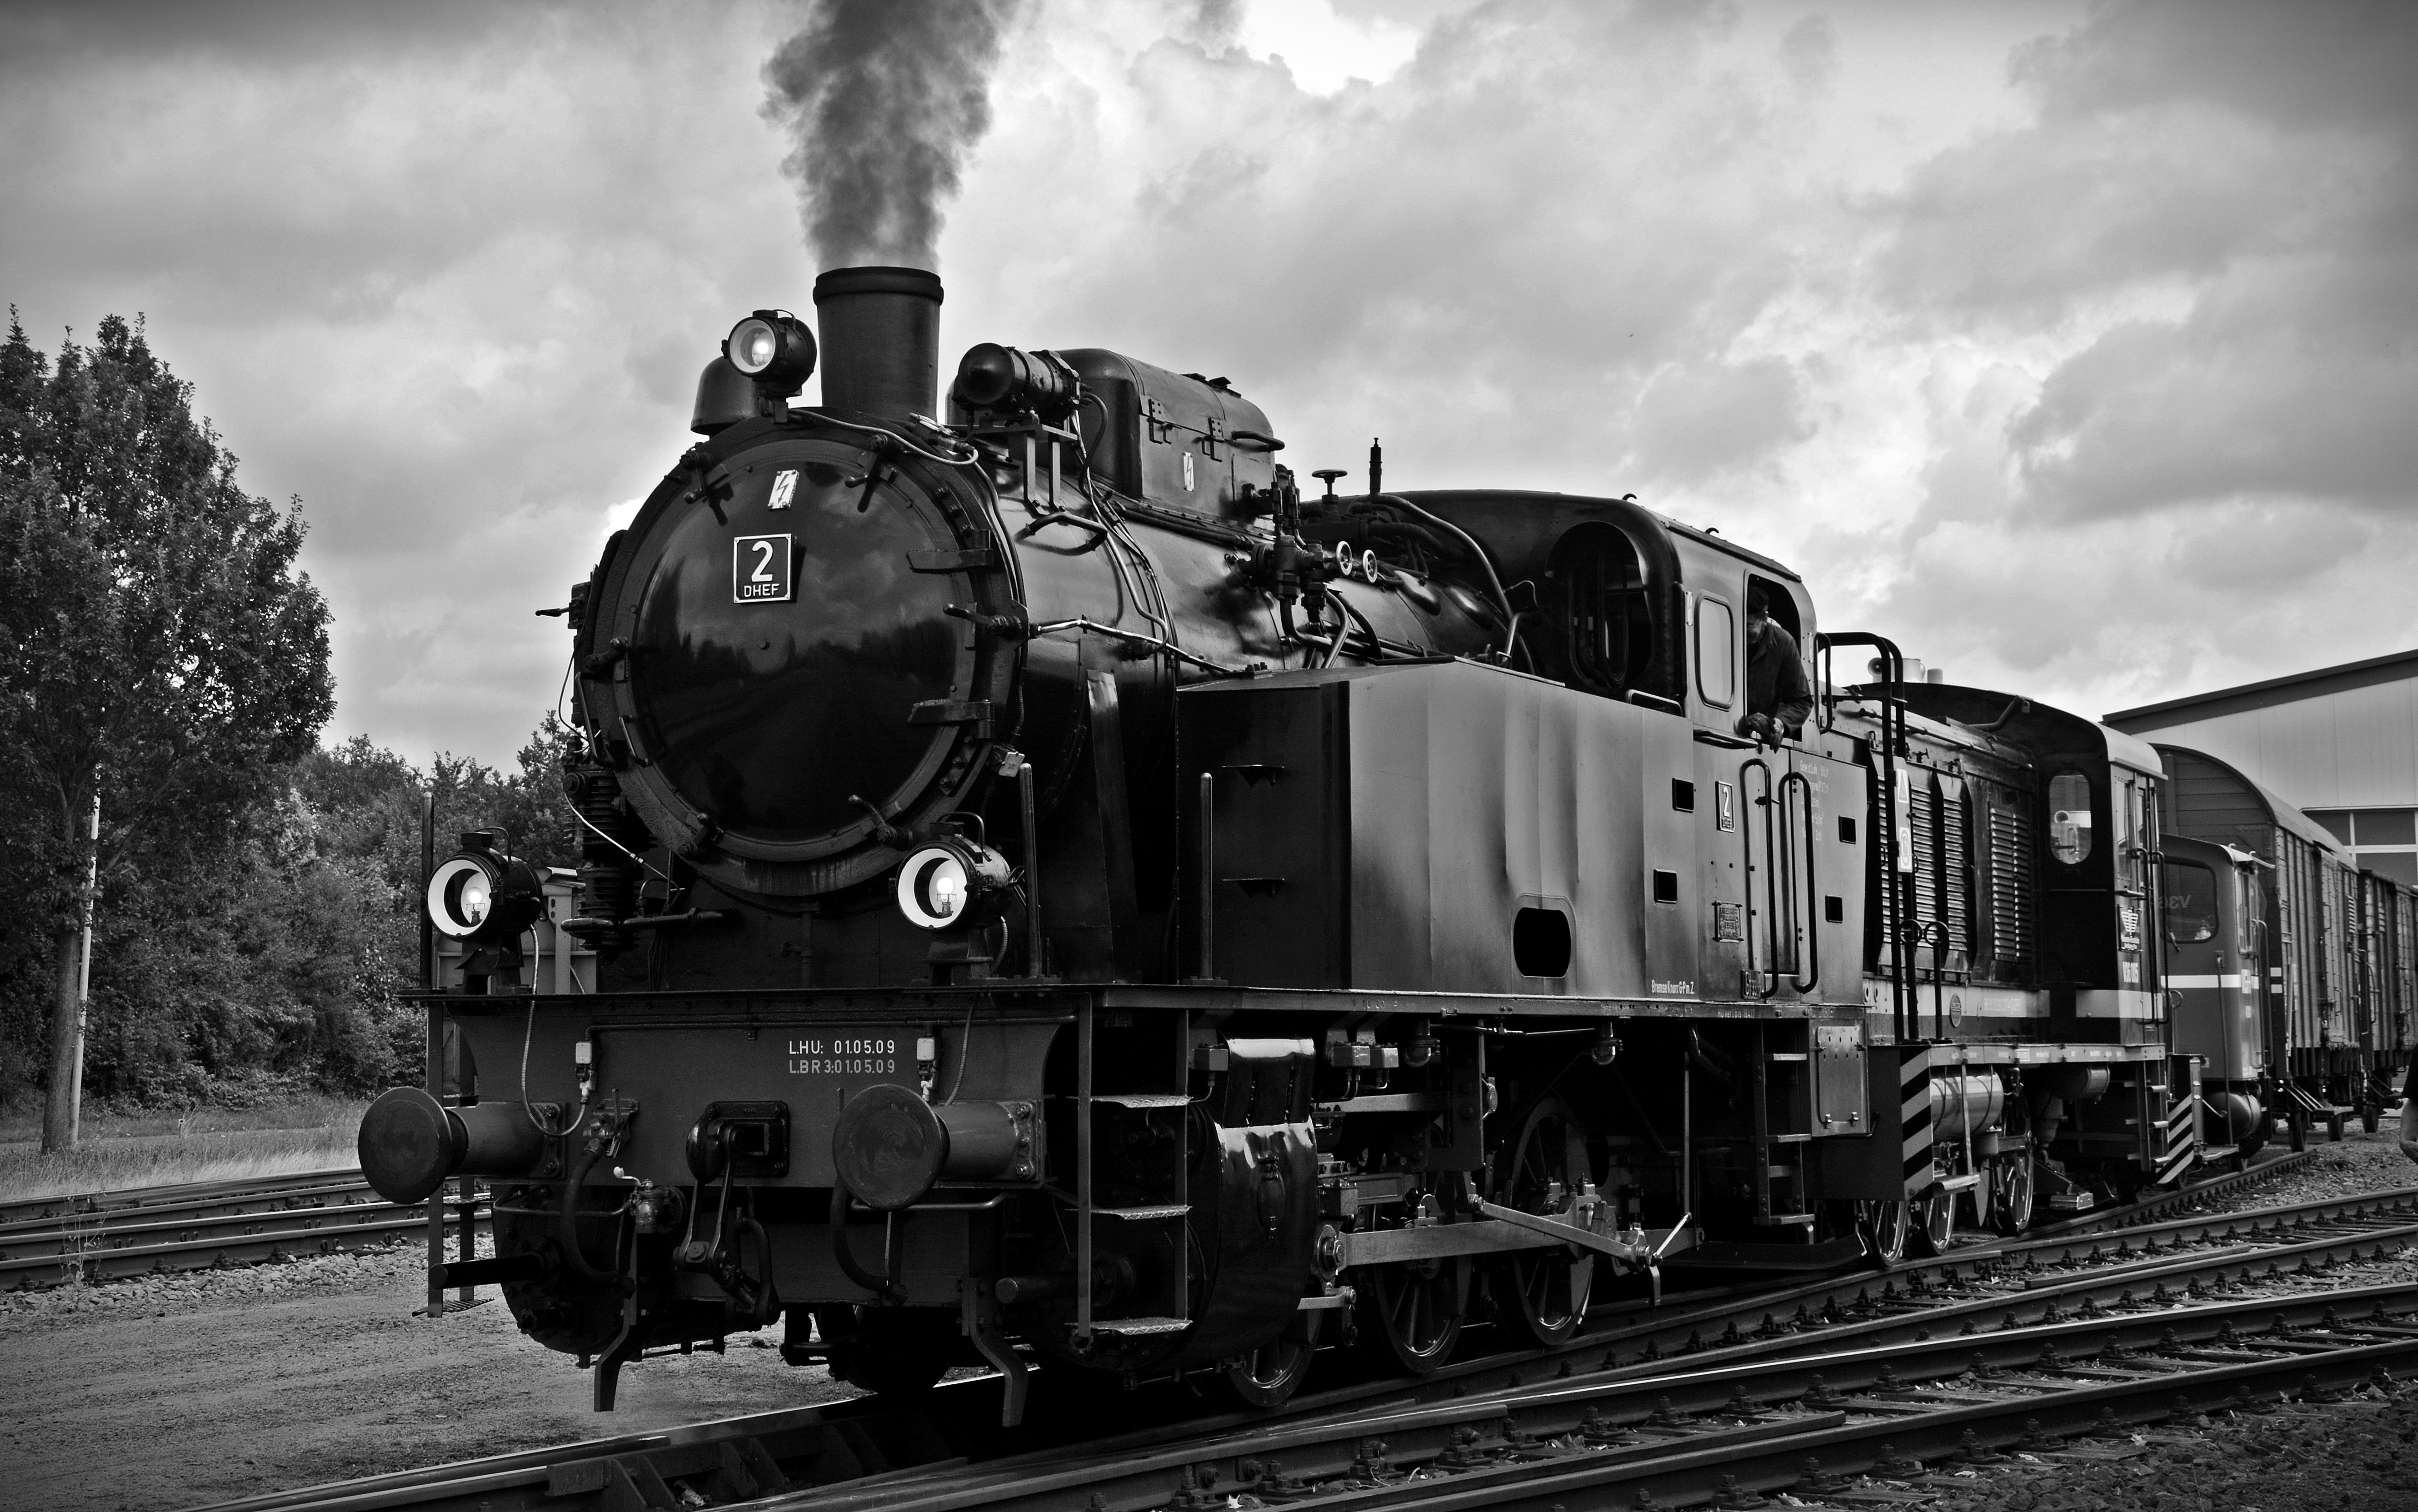
black and white, track, steam, train, transport, vehicle, monochrome, locomotive, loco, nostalgic, steam engine, historically, rail transport, steam locomotive, steam railway, monochrome photography, rolling stock, railroad car